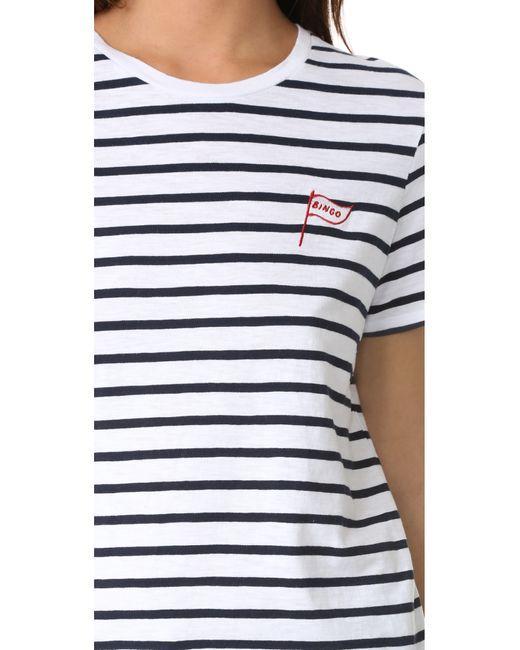
Weißes und schwarzes Streifen-Halbarm-T-Shirt für Frauen